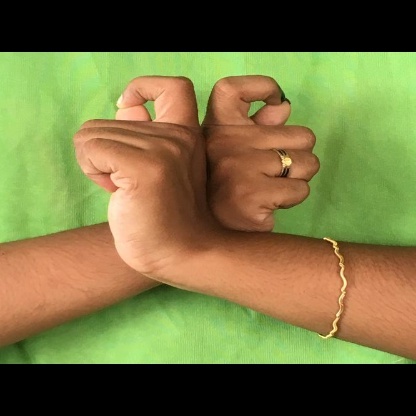
Mudra: Berunda